Chacarita Juniors

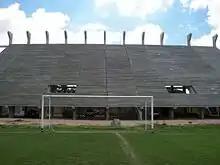
View of a goal zone grandstand in 2009

Chacarita's stadium was reopened on 30 January 2011, after its closure for a total rebuild (which consisted in replacing the old wood seats for the more modern cement structures, according to safety regulations) since May 2008. As part of the celebration for the reopening, the club organized a friendly match between Chacarita and Argentinos Juniors (which ended 0–0). For this special event only 13,260 seats were available. Once the remodelling is totally finished, the stadium will be able to host an attendance of 35,000.